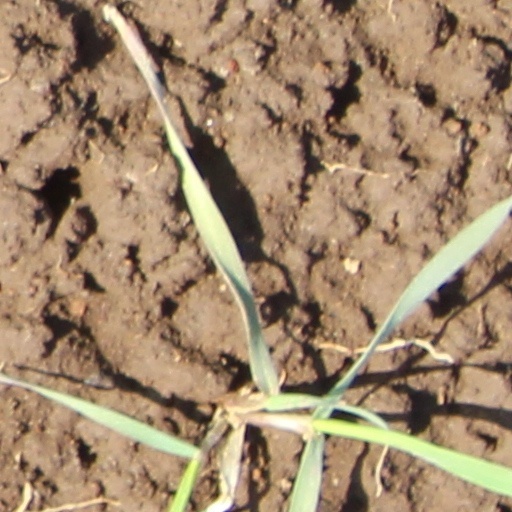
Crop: wheat